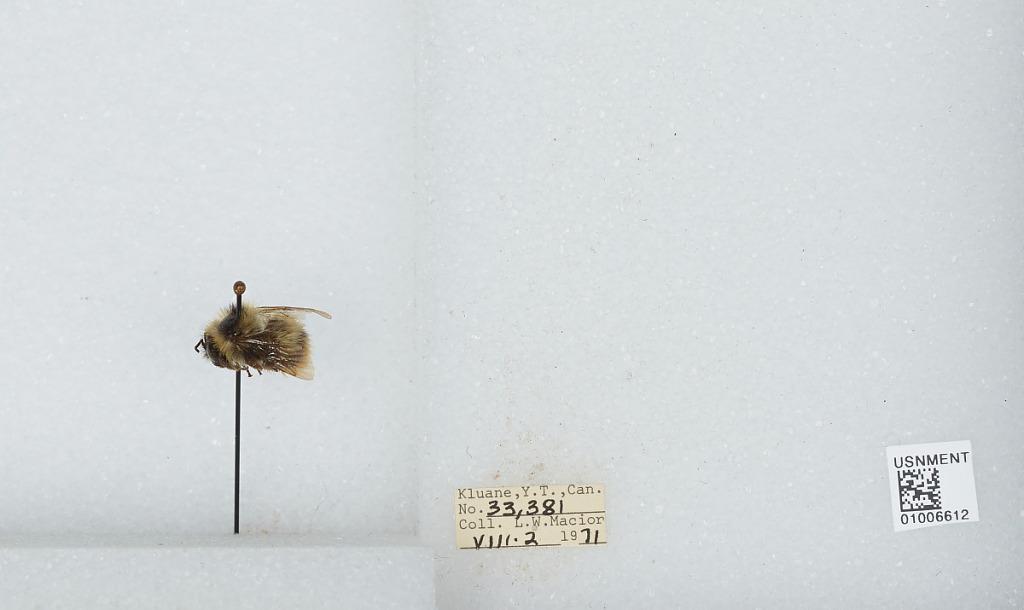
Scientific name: Bombus (Pyrobombus) frigidus Smith
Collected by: L. Macior
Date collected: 1971-8-2
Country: Canada
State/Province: Yukon Territory
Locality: Kluane
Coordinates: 60.75, -139.5